George Boomer

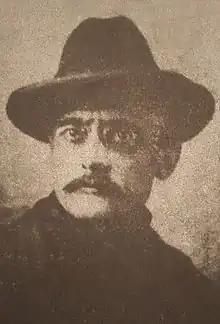
George Boomer came to Washington state in 1898 as part of a project to establish a socialist colony on Puget Sound. He remained in the state for the rest of his life.

George Ellsworth Boomer (1862–1915) was an American socialist journalist, newspaper editor, and political activist. Boomer is best remembered as a key participant in the formation of the Socialist Party of Washington and as its candidate for the Governor of Washington in 1908.